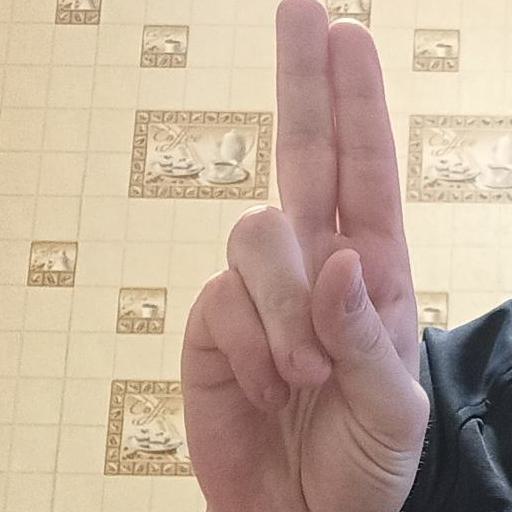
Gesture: two_up